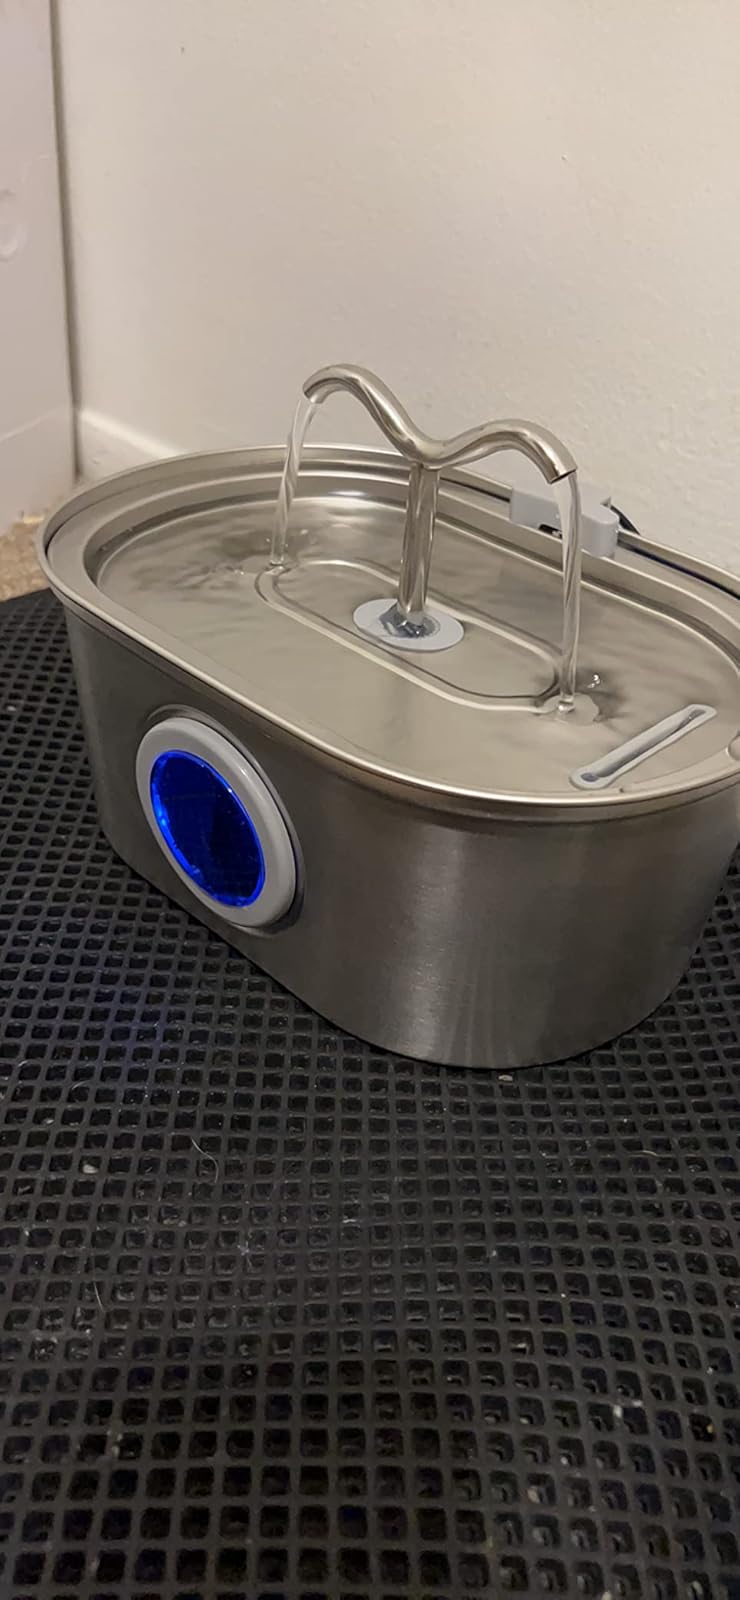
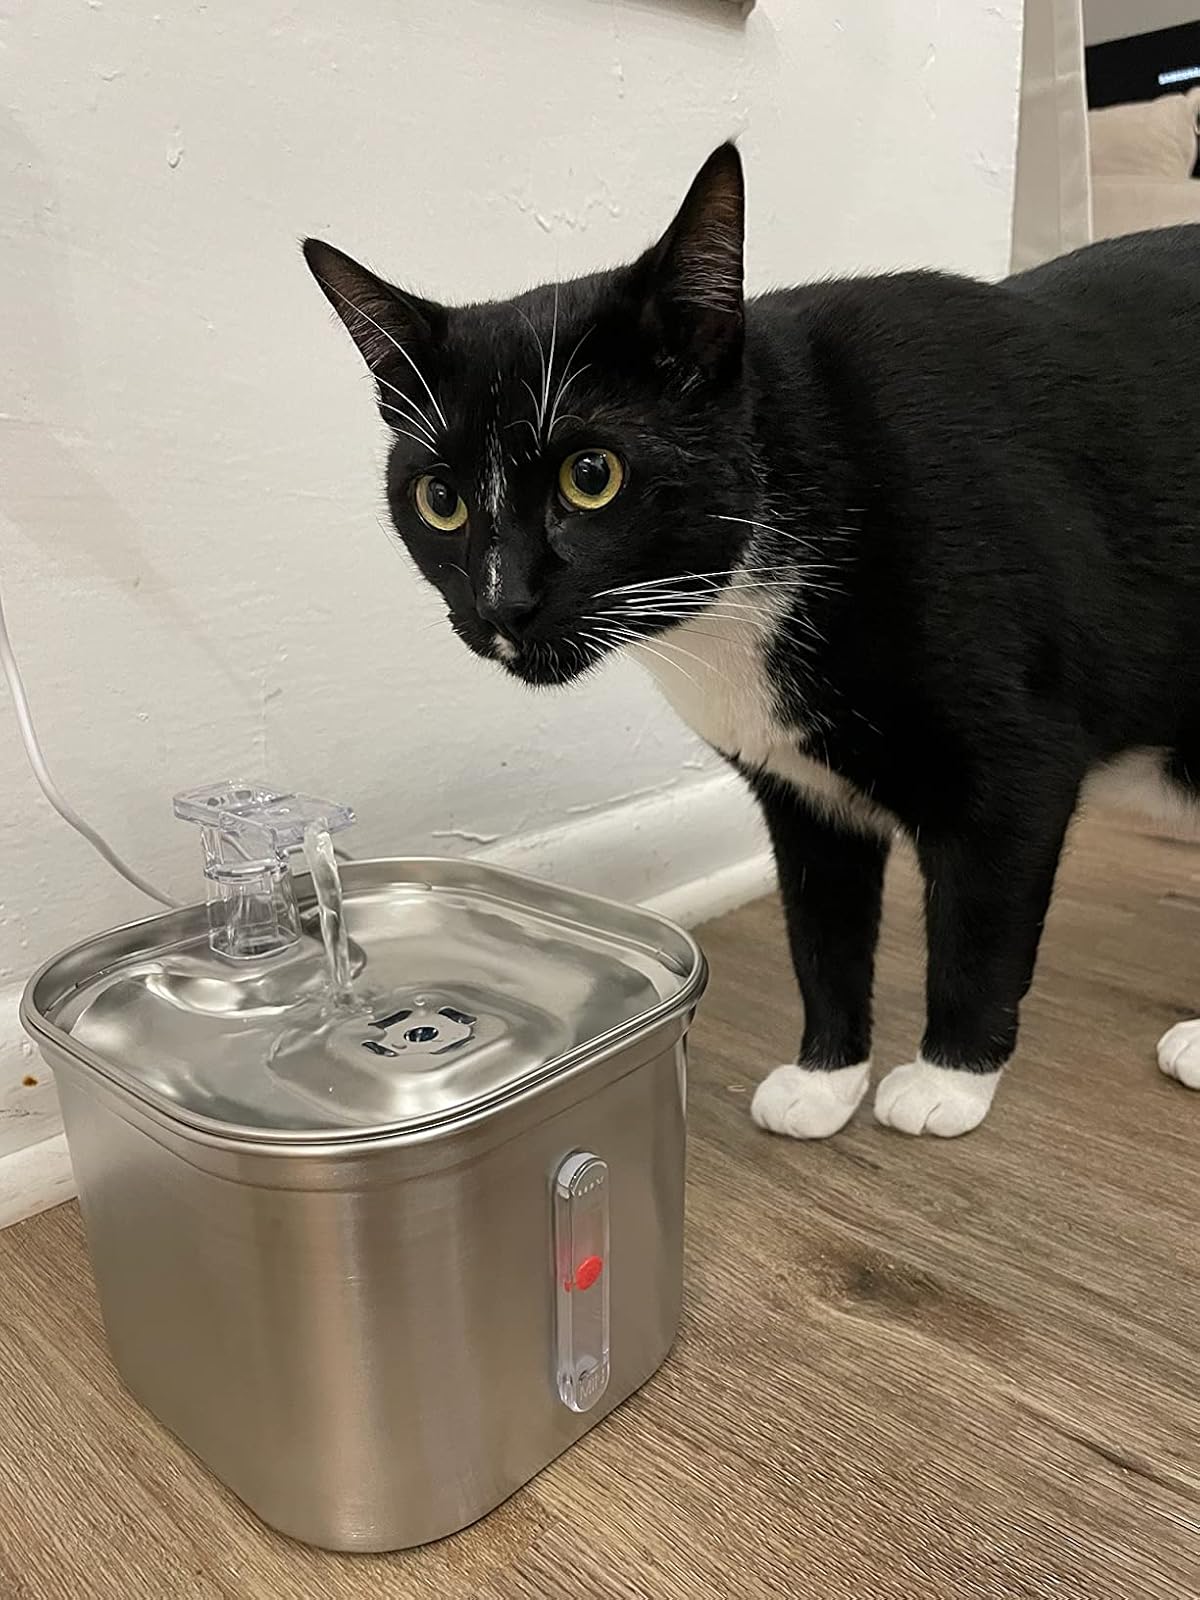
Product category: items_bowl
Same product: no